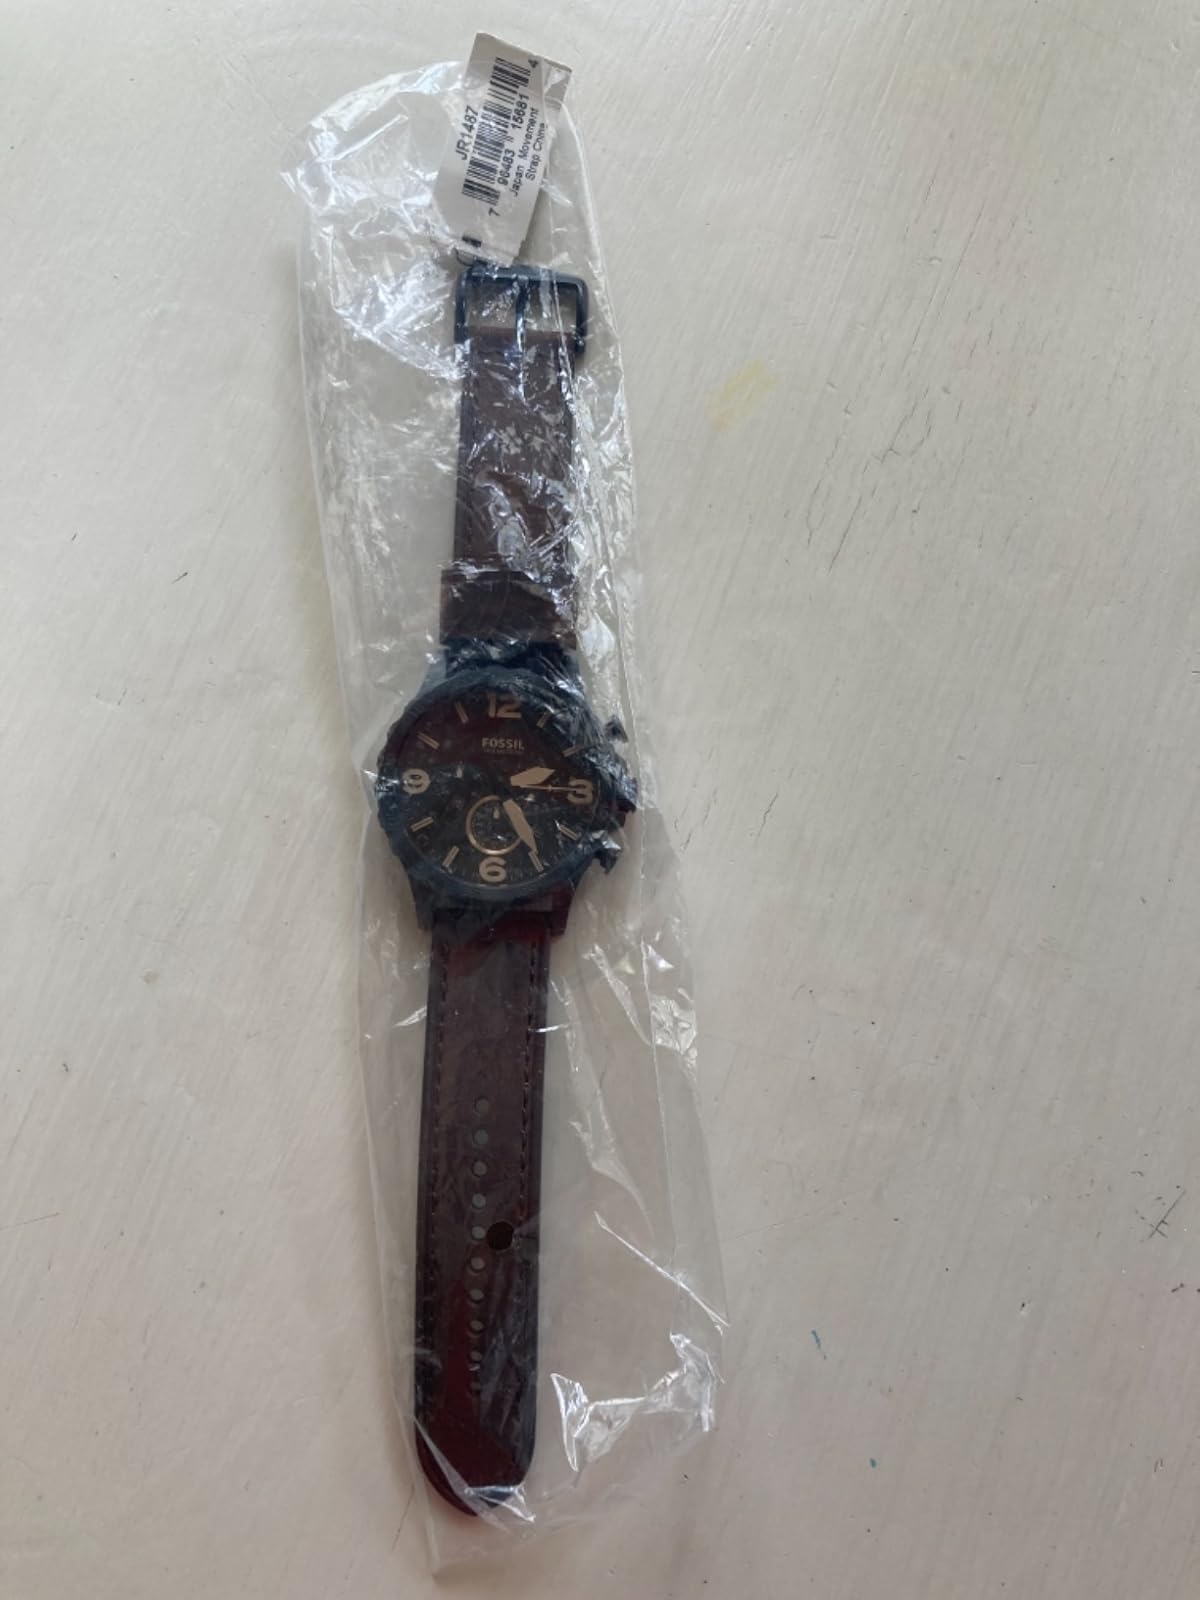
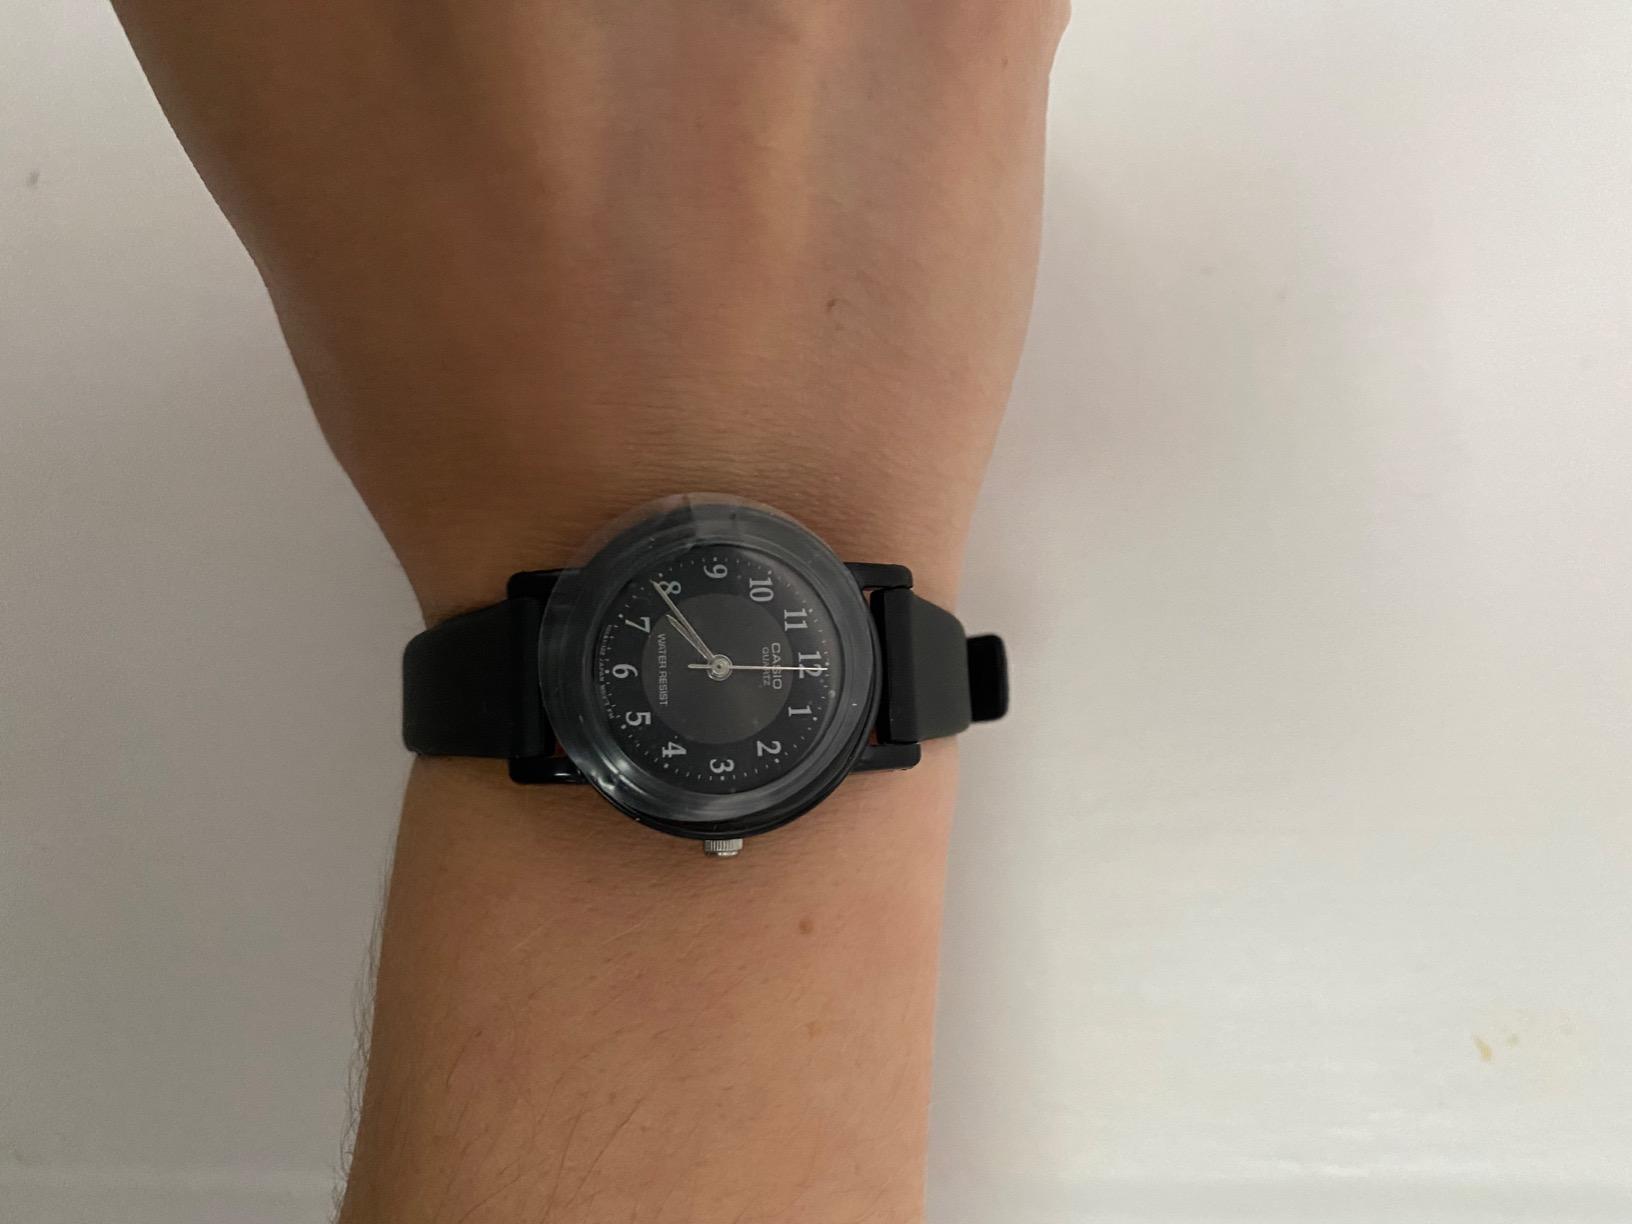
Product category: accessories_watch
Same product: no